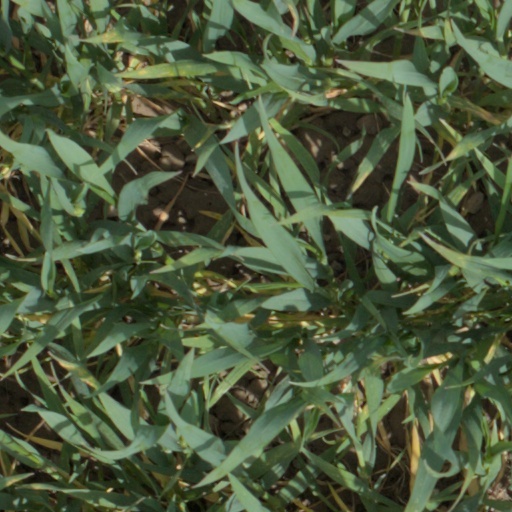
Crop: wheat